Županovice (Příbram District)

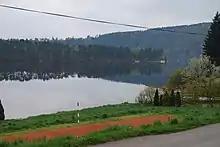
Slapy Reservoir in Županovice

Županovice is known as a recreational area. There are approximately 200 of recreational facilities, cottage hamlets and campsites.